Fairwater, Double Bay

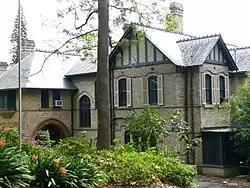

Fairwater is a heritage-listed residence and homestead at 560 New South Head Road, Double Bay, Sydney, Australia. It was designed by John Horbury Hunt (1882) and J. W. Manson and built from 1882 to 1970. Acquired by members of the Fairfax family in late 1900, following the 2017 death of Lady Mary Fairfax , the house is managed by the executors of her estate. It was added to the New South Wales State Heritage Register on 27 March 2000.